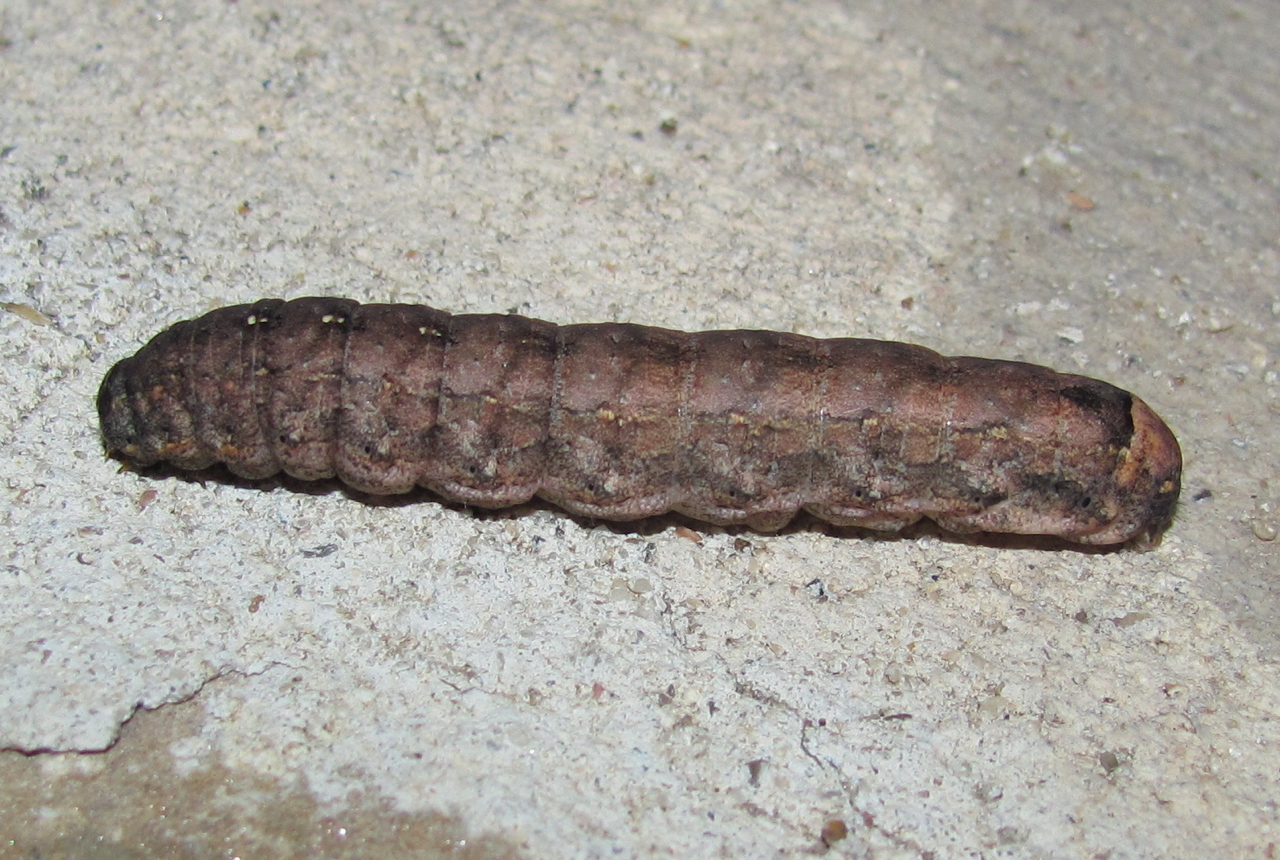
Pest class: cutworms